Thompson and Powell Martyrs Monument

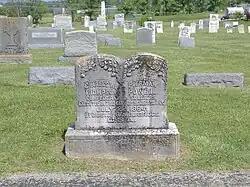

The Thompson and Powell Martyrs Monument is a memorial to two Confederate soldiers in Saint Joseph, Kentucky. It is on the National Register of Historic Places (NRHP), one of only three NRHP locations in Daviess County, Kentucky that is not in Owensboro, Kentucky.